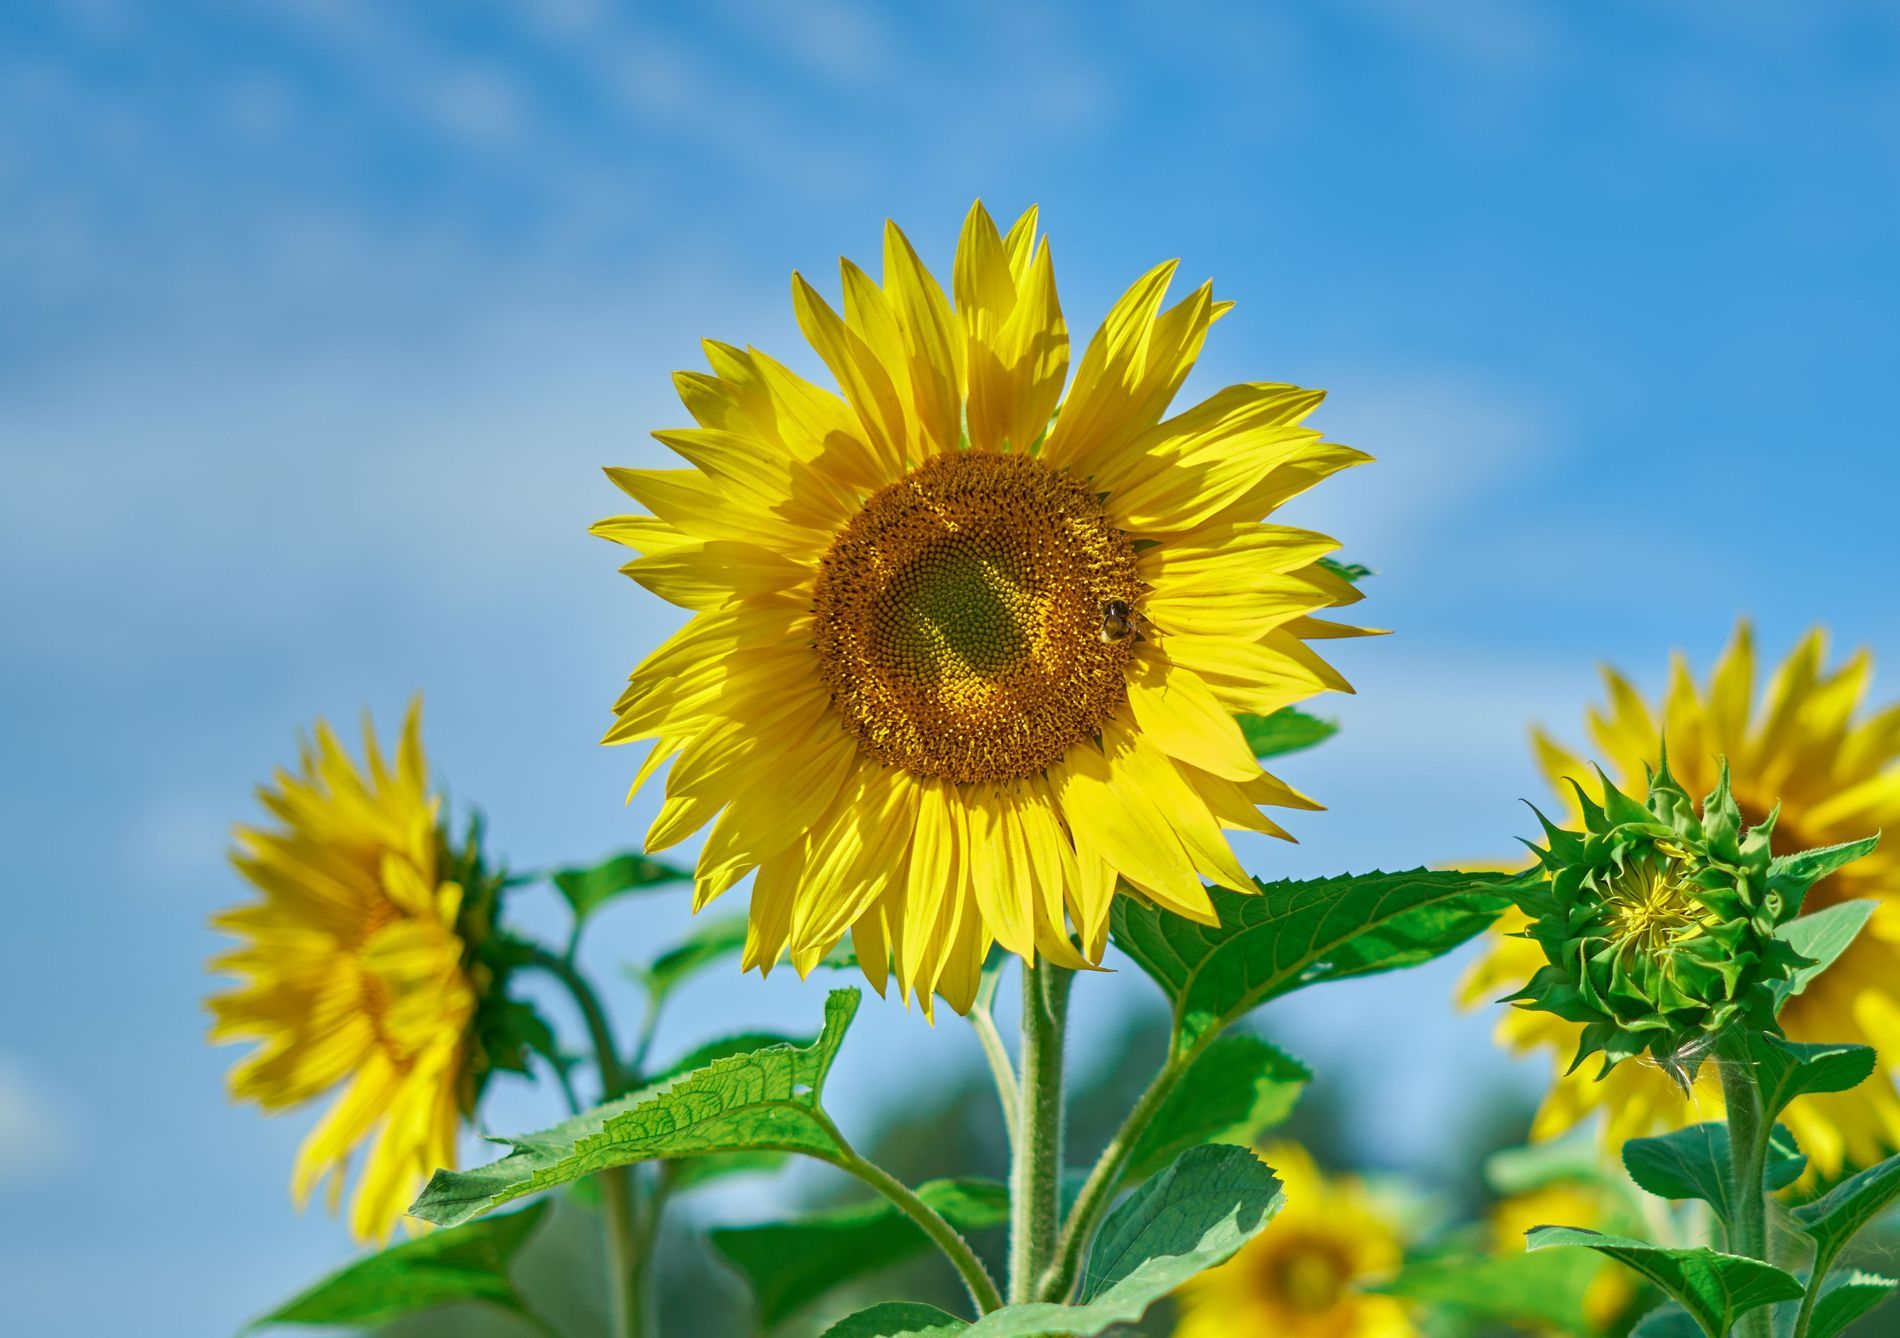
The Sunflowers
Yellow sunflowers with green stems stand in a neat row, forming a beautiful field, with the blue sky's light in the background.
In a low-level shot, sunflowers line up in a field, creating a beautiful scene with their yellow petals and green stems blending with the blue sky in the background, evoking a sense of comfort and connection to nature.
Labels: Flower, Plant, Sunflower, Outdoors, Animal, Bee, Honey Bee, Insect, Invertebrate, Nature, Daisy, Leaf, Summer, Petal, SKY, Sunflowers
Camera: SONY ILCE-7
Lens: Sony FE 50mm F1.8 (SEL50F18F)
Aperture: F1.8
Exposure: 1/2000 sec
ISO: 50
Focal length: 50.0 mm